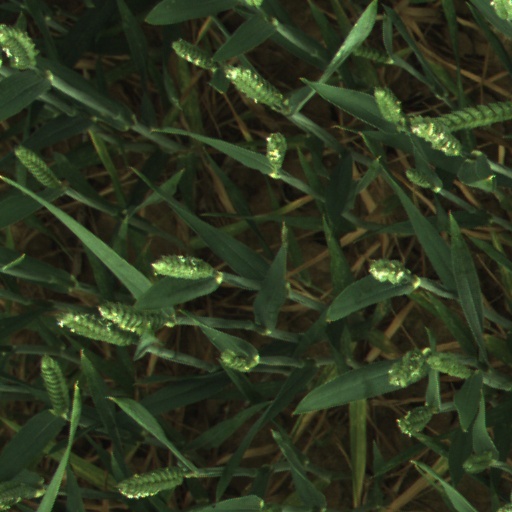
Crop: wheat